Pura Kehen

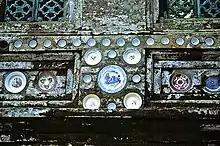
Chinese porcelains featured on the walls of Pura Kehen.

Pura Kehen was the main temple of the Bangli Regency. Bangli Regency was formerly the center of a kingdom known under the same name. The Bangli Kingdom was one of the nine kingdoms of Bali. The name Bangli derives from "bang giri", meaning "red forest" or "red mountain." The Regency of Bangli was founded by the Gelgel Kingdom of the Majapahit dynasty.